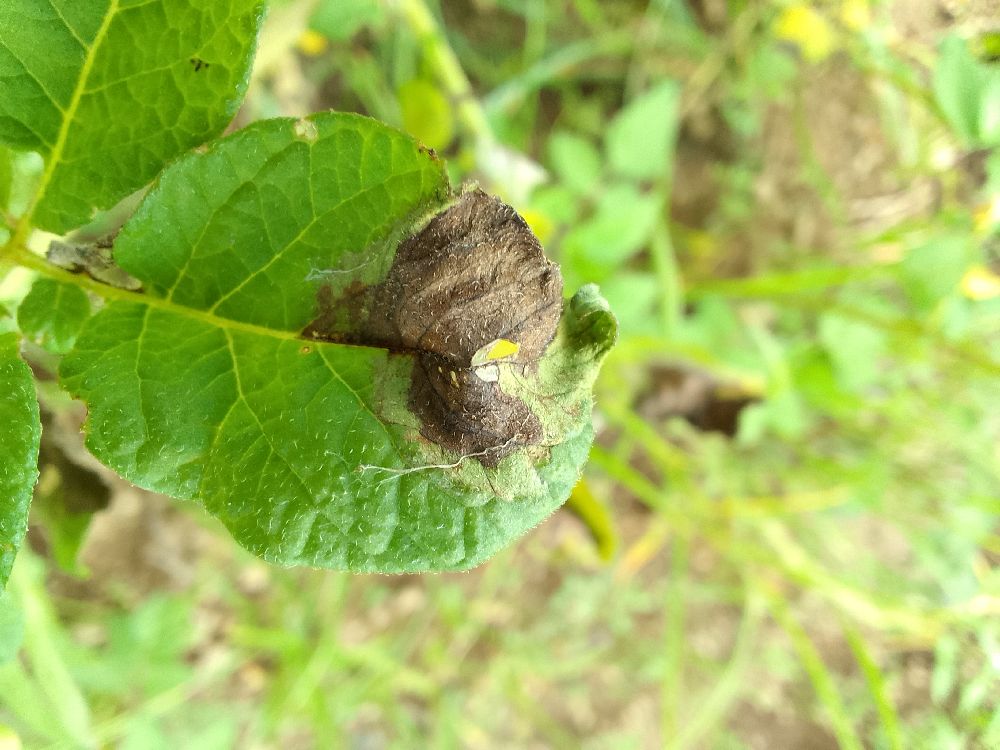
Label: Late blight